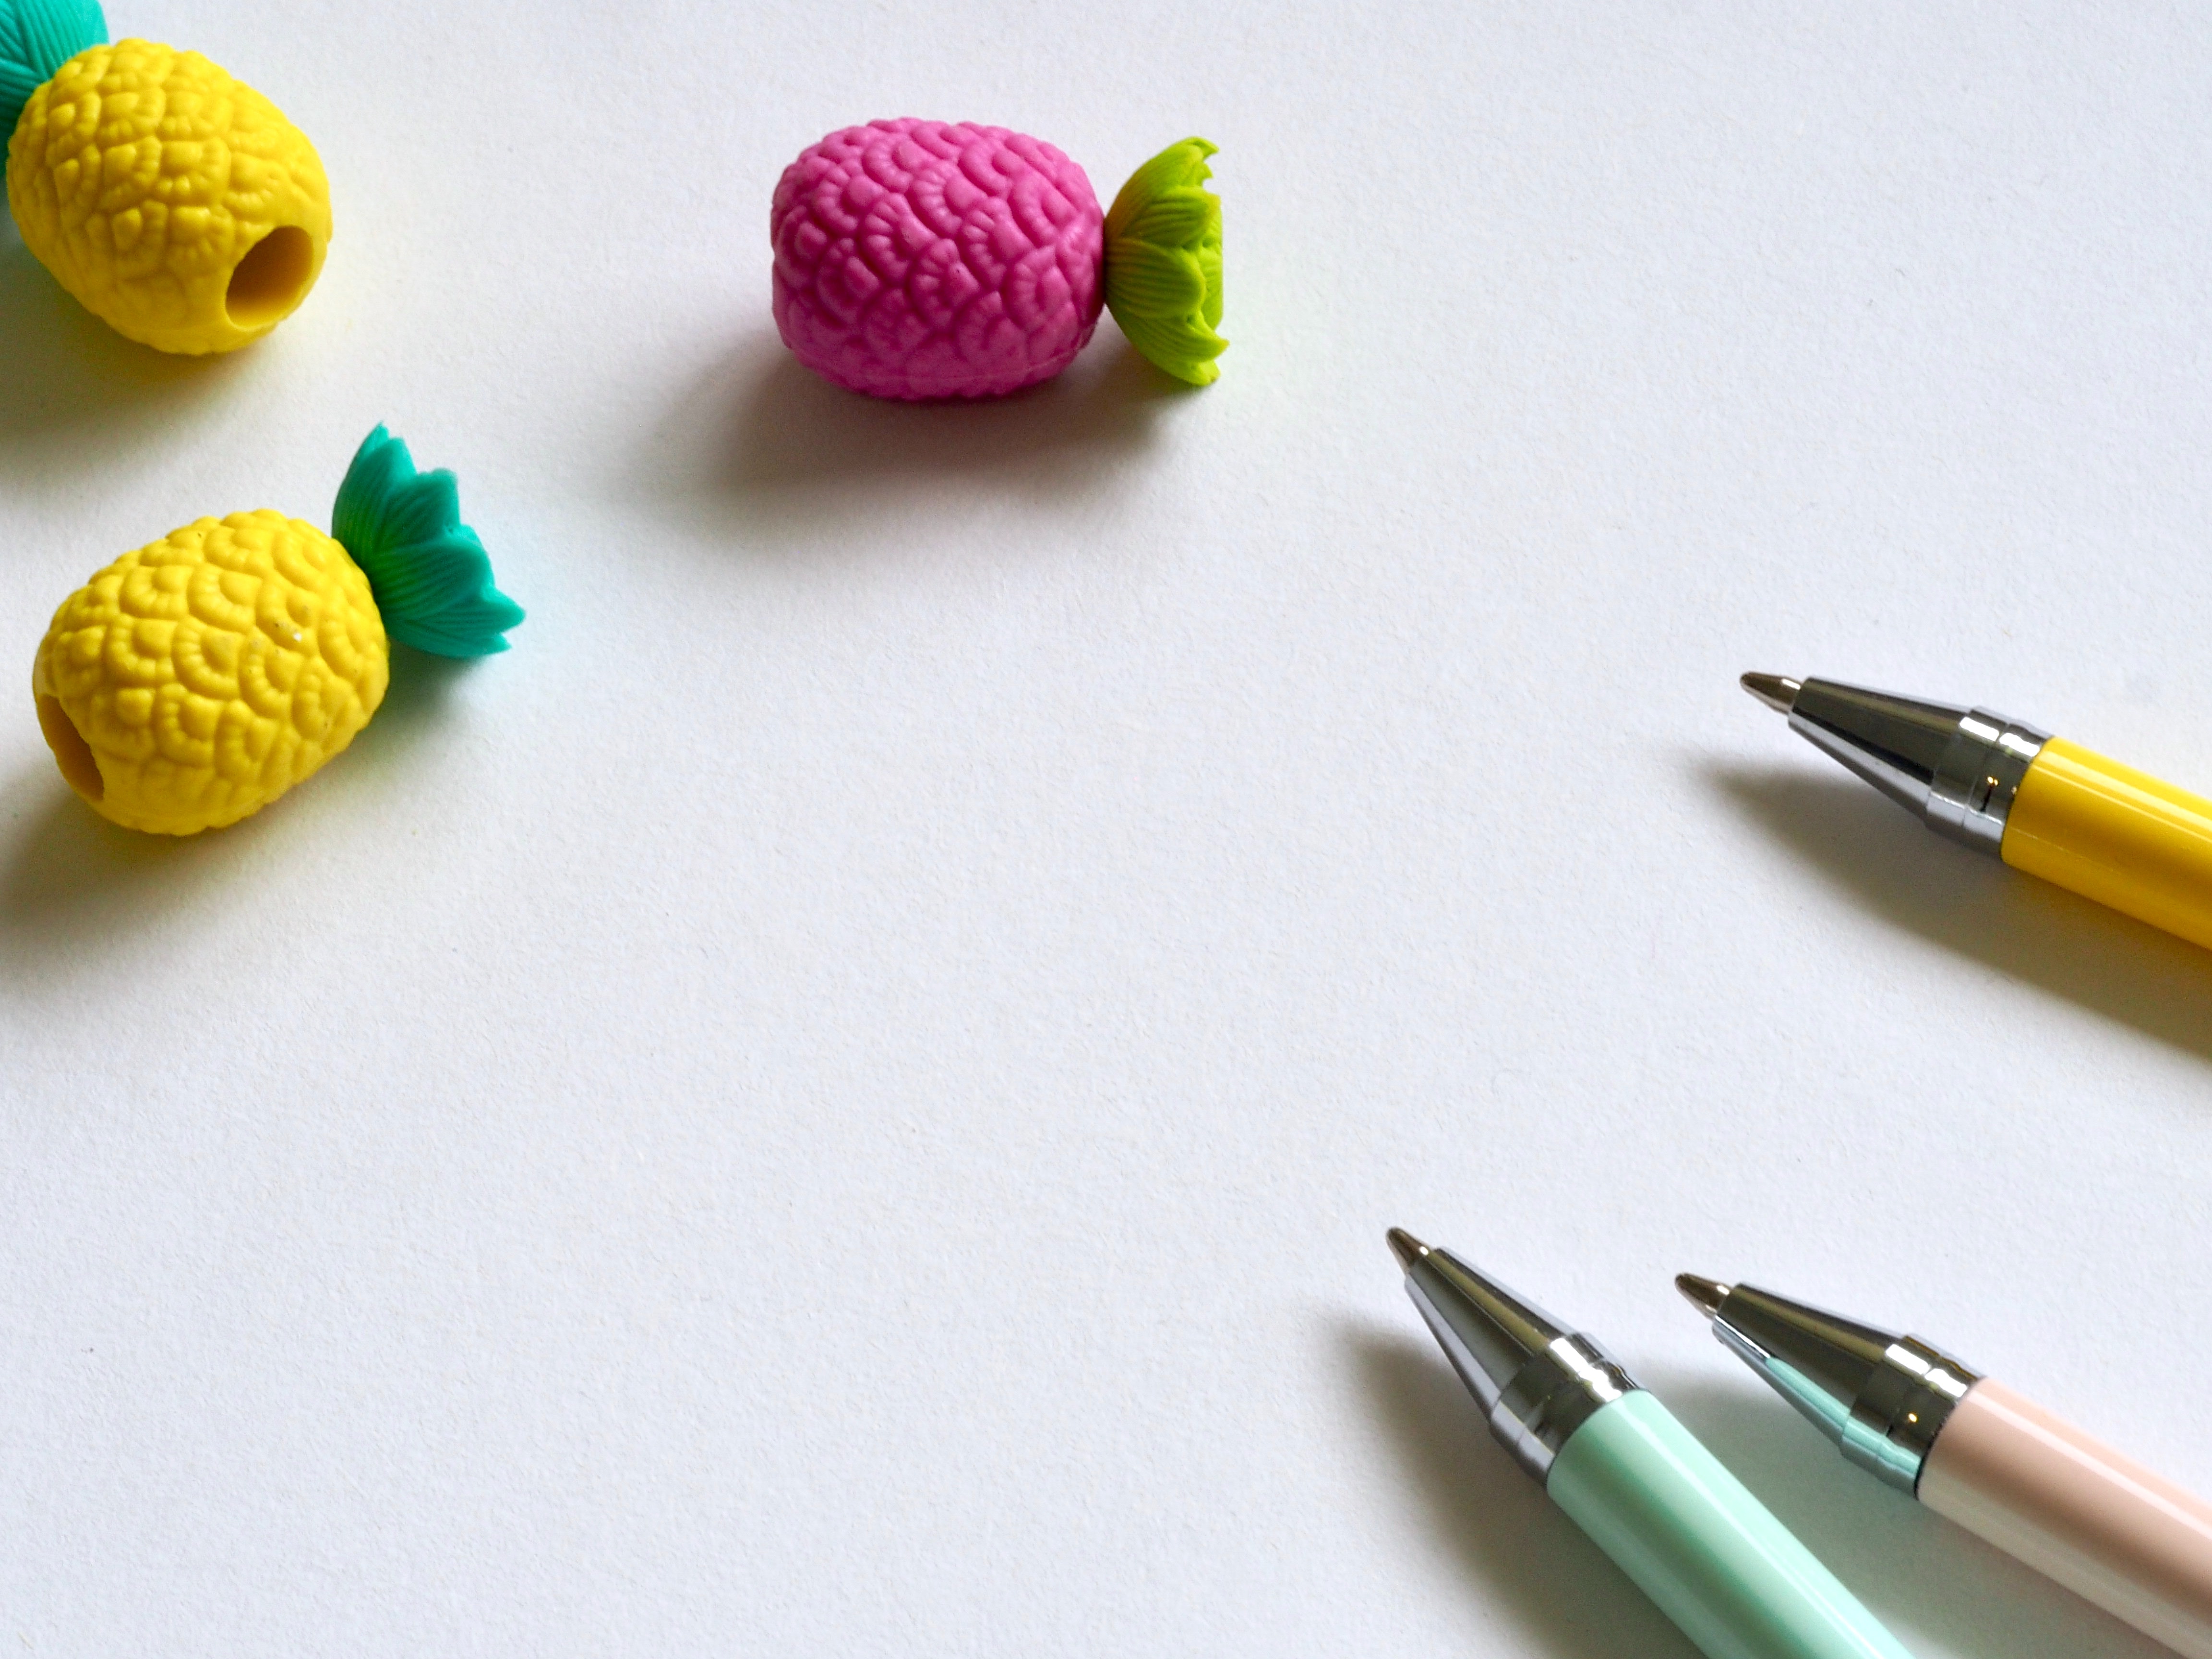
pencil, yellow, office supplies, plant, pen